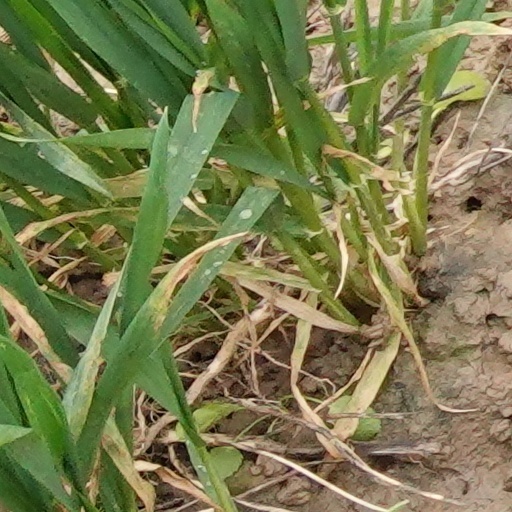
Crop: wheat